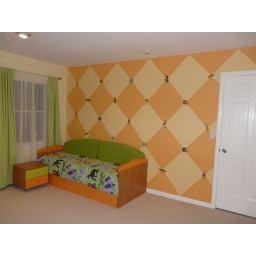
Room makeover projects done by Anna at Asya's new house in Brookfield, Connecticut. Paint, wall applique, and window treatments.